Pejepscot Paper Company

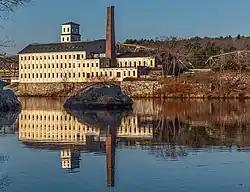
View from Brunswick ca. 2021

The Pejepscot Paper Company mill building is a historic paper mill located off U.S. 201 in Topsham, Maine, on the banks of the Androscoggin River, adjacent from Brunswick Falls and the Frank J. Wood Bridge. Built in 1868, the building is one of the oldest surviving paper mills in the state of Maine. The mill was added to the National Register of Historic Places on September 17, 1974, and is now a mixed-use commercial property, housing the Sea Dog Brewing Company.